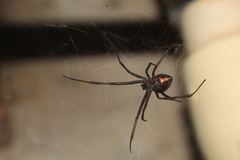
Species: Lactrodectus_hesperus